Old Town Hall, Burslem

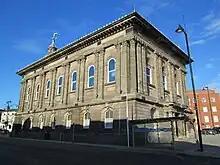
Viewed from the south-east

The first town hall in the town, erected in the centre of the Market Place in 1761, was a rectangular two-storey building with open arches on the ground floor, a meeting hall on the first floor and a clock tower with a cupola on top. It was demolished to make way for the second town hall which was built on the same site.